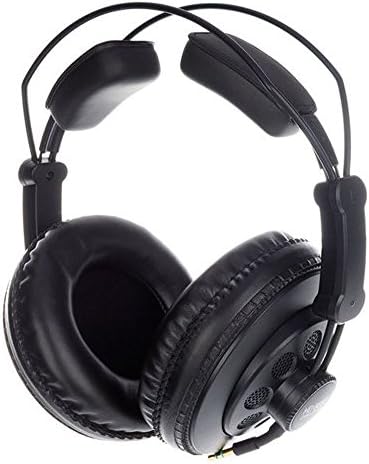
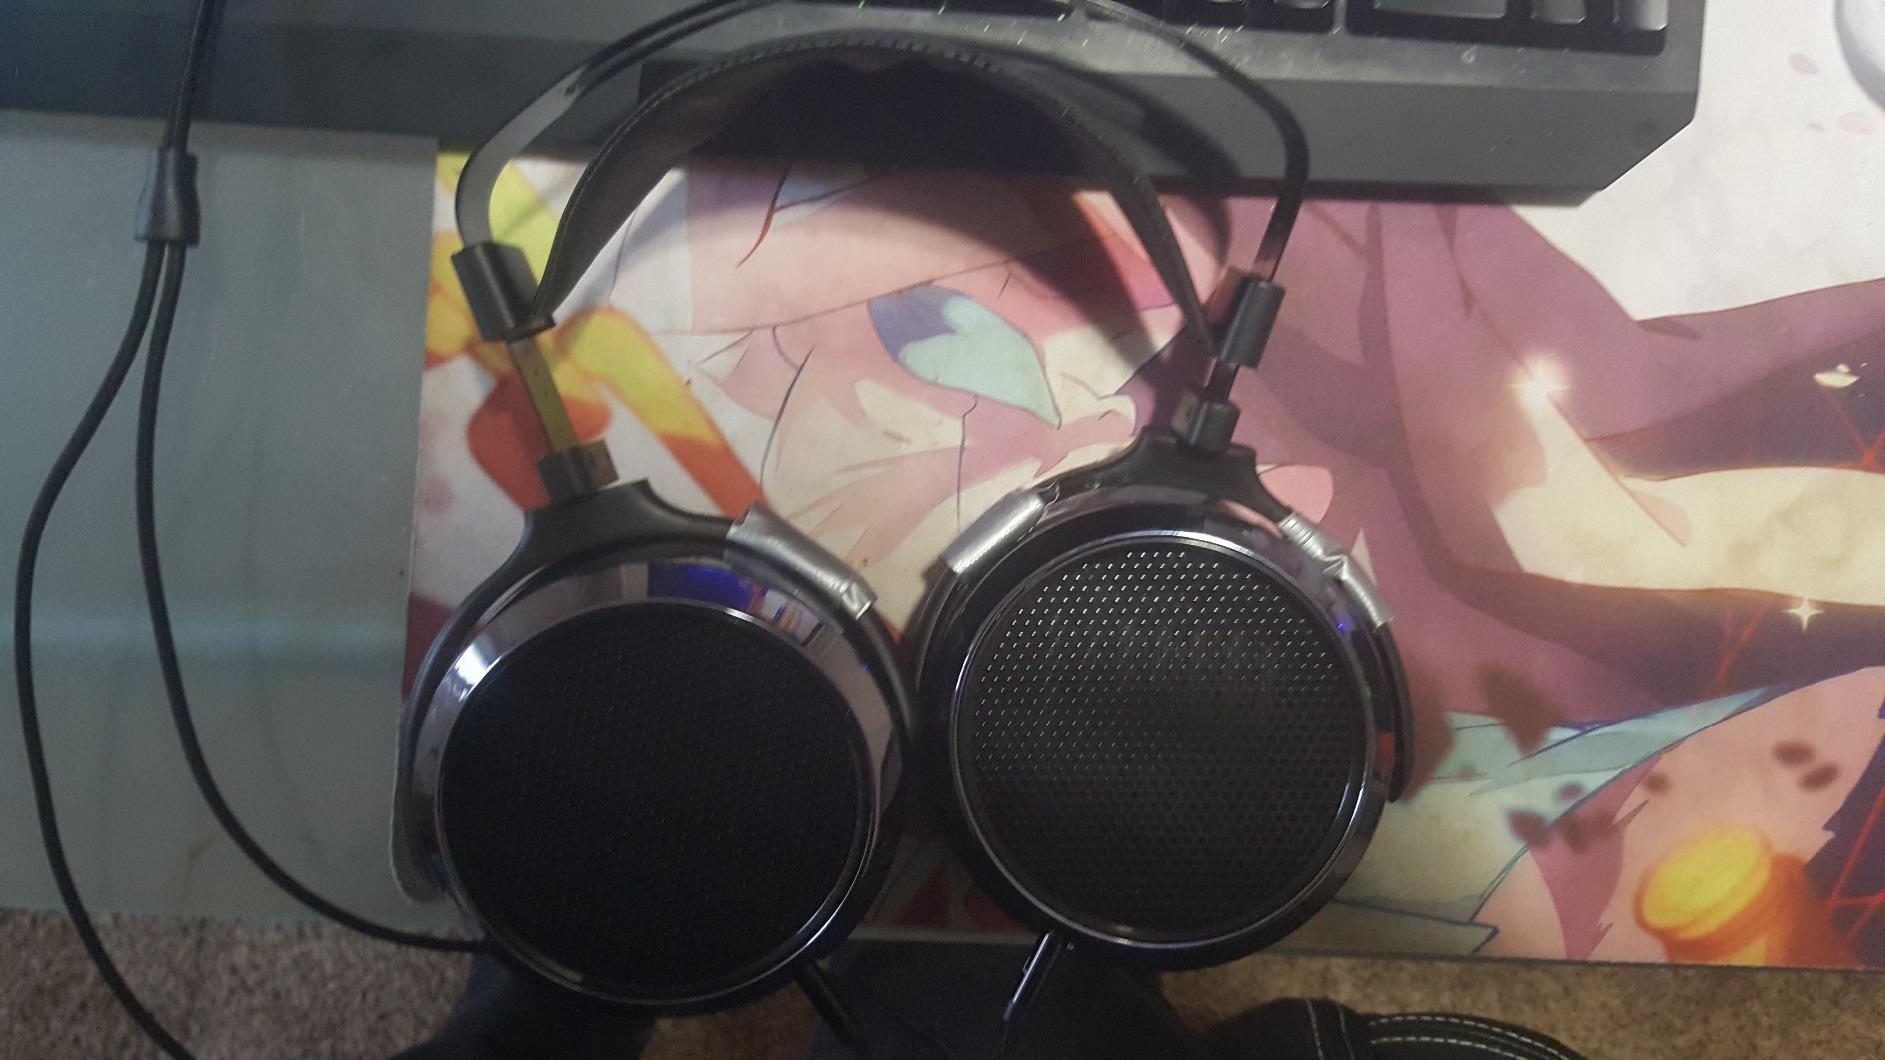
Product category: headphones
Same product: no